Komodo National Park

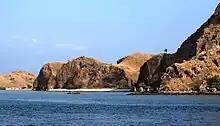
The rugged terrain of Komodo Island with few trees makes it one of the driest locations in Indonesia.

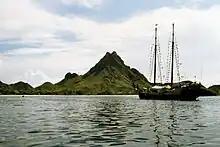
Padar Island

The park comprises a coastal section of western Flores, the three larger islands of Komodo, Padar and Rinca, 26 smaller islands and the surrounding waters of the Sape Straights. The islands of the national park are of volcanic origin. The terrain is generally rugged, characterized by rounded hills, with altitudes up to 735 m. The climate is one of the driest of Indonesia with annual rainfall between 800mm and 1000mm. Harsh daily temperatures in the dry season from May to October are around 40 °C.